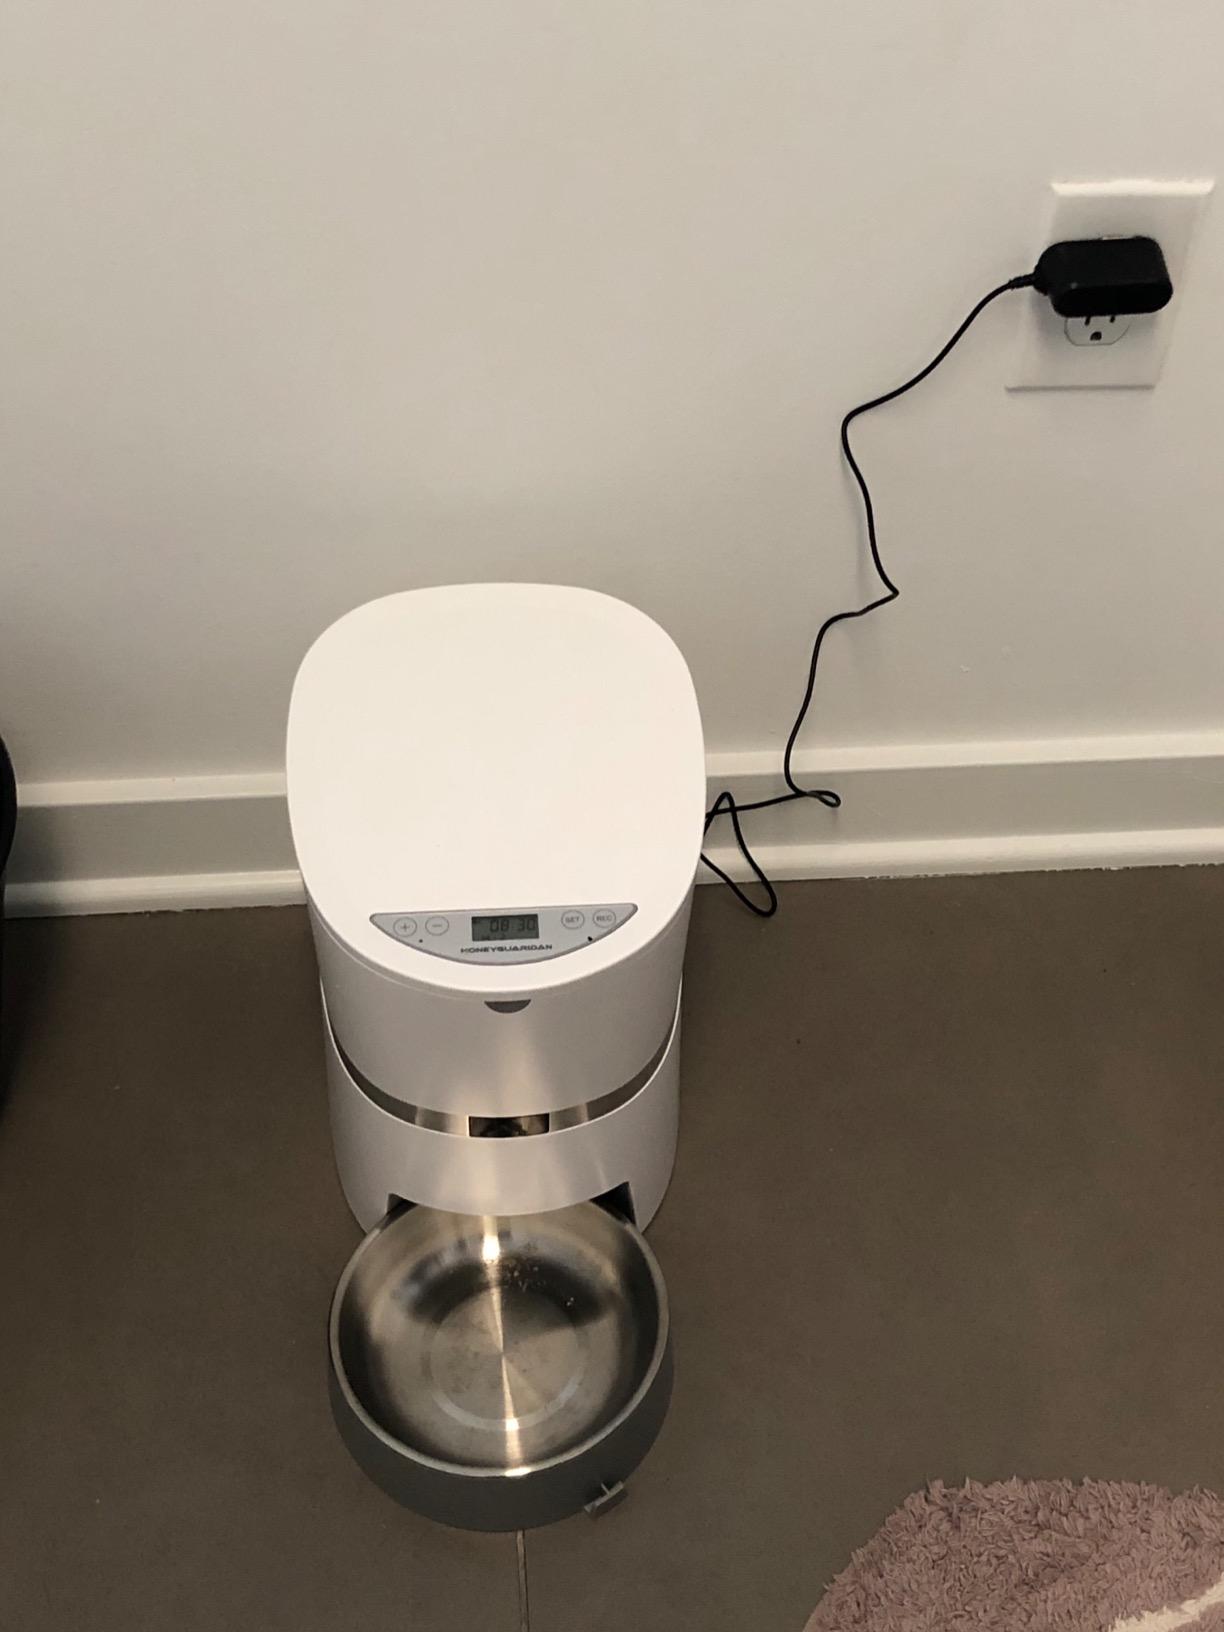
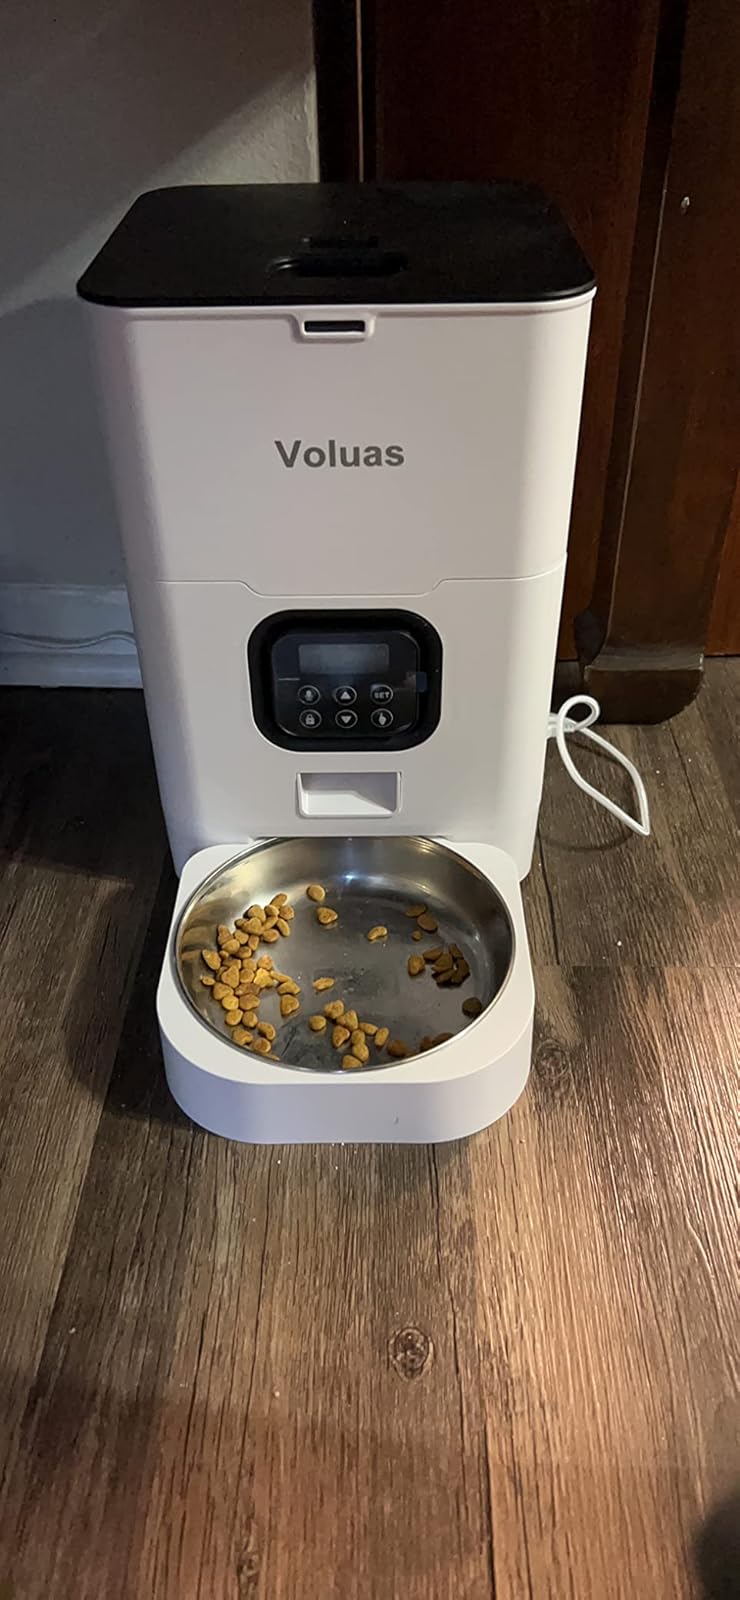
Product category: items_feeder
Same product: no